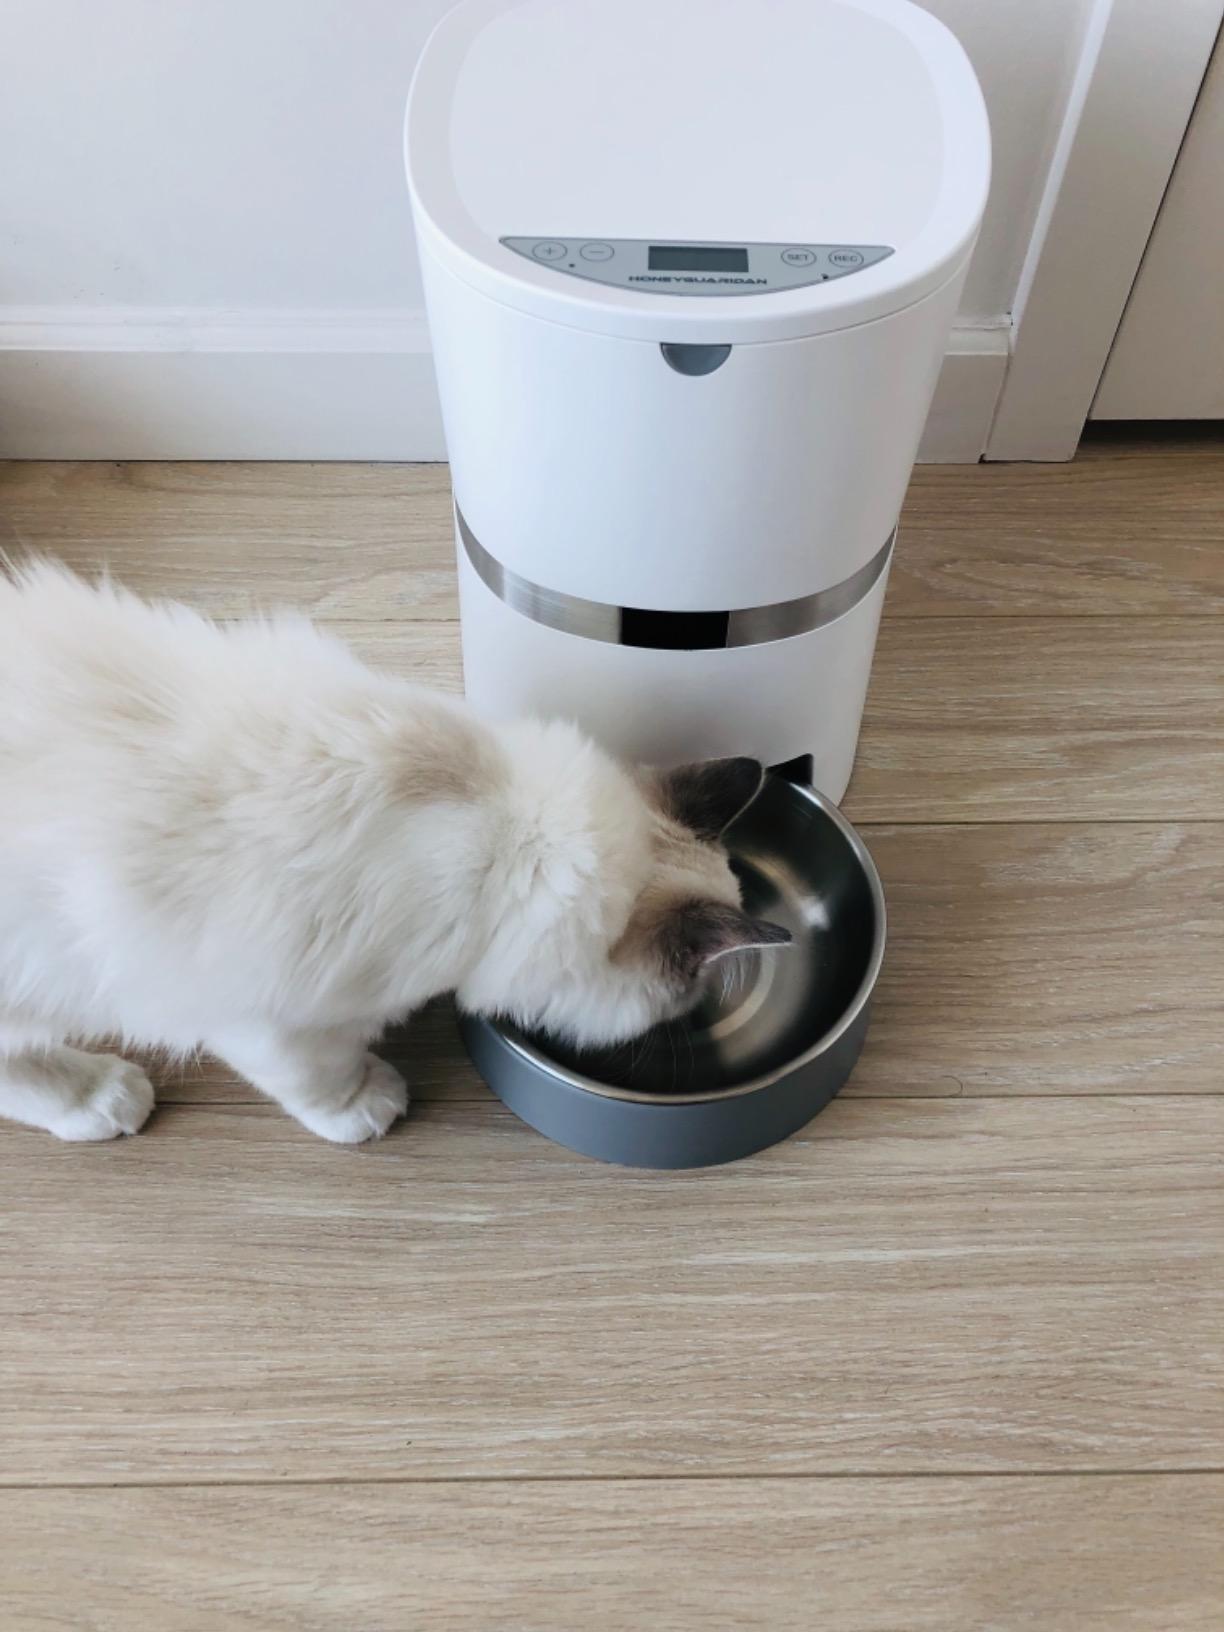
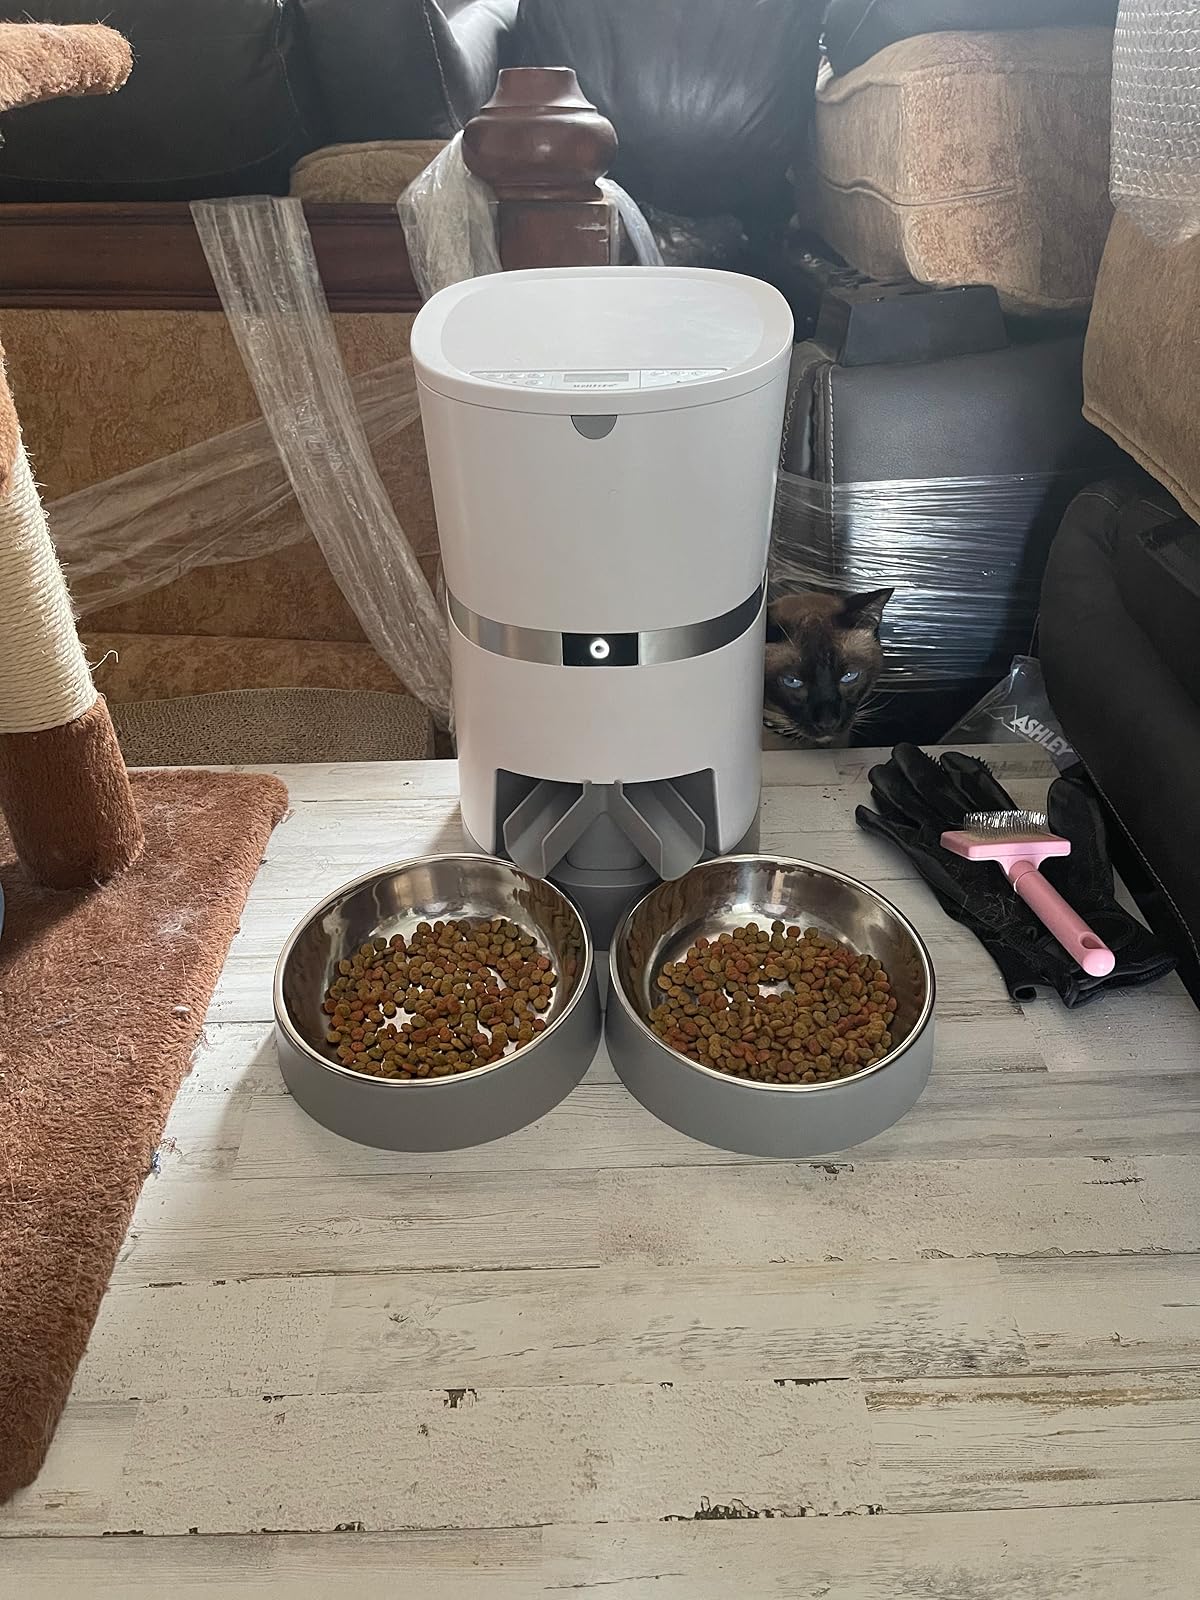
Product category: items_feeder
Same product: no